London Fever Hospital

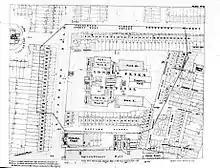
19th century plan of the hospital

Originally established with 15 beds in 1802 in Gray's Inn Road, it moved in 1815 to the west wing of the Smallpox Hospital at Battle Bridge where it had 120 beds.